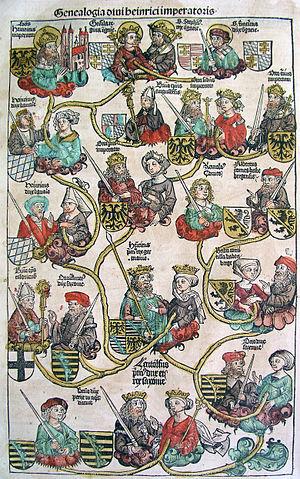
Les Ottoniens, appelés également Ludolphides, sont une famille de la noblesse saxonne, les descendants du comte Liudolf, qui est leur premier ancêtre connu avec certitude. À partir de l'an 919, ils dominent sur le royaume de Germanie et la partie orientale de l'Empire d'Occident ; ils vont fonder le Saint-Empire romain germanique et conserver la dignité impériale jusqu'en 1024. La dynastie des Ottoniens tire son nom du prénom des trois empereurs romains germaniques : Otton Iᵉʳ, fils du roi Henri Iᵉʳ de Germanie, Otton II et Otton III.